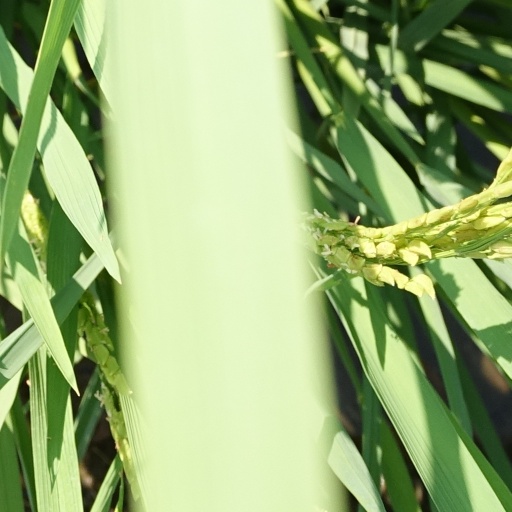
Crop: rice